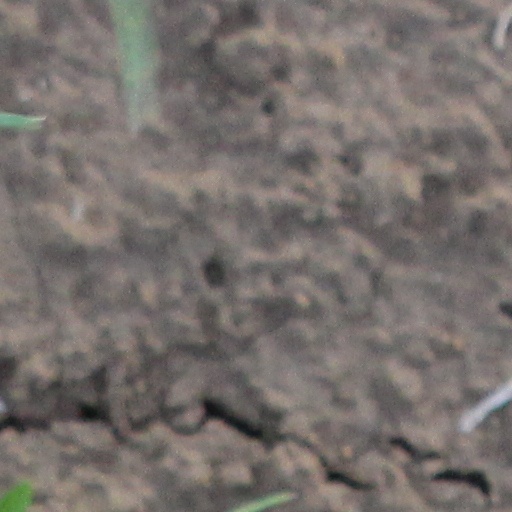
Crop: wheat